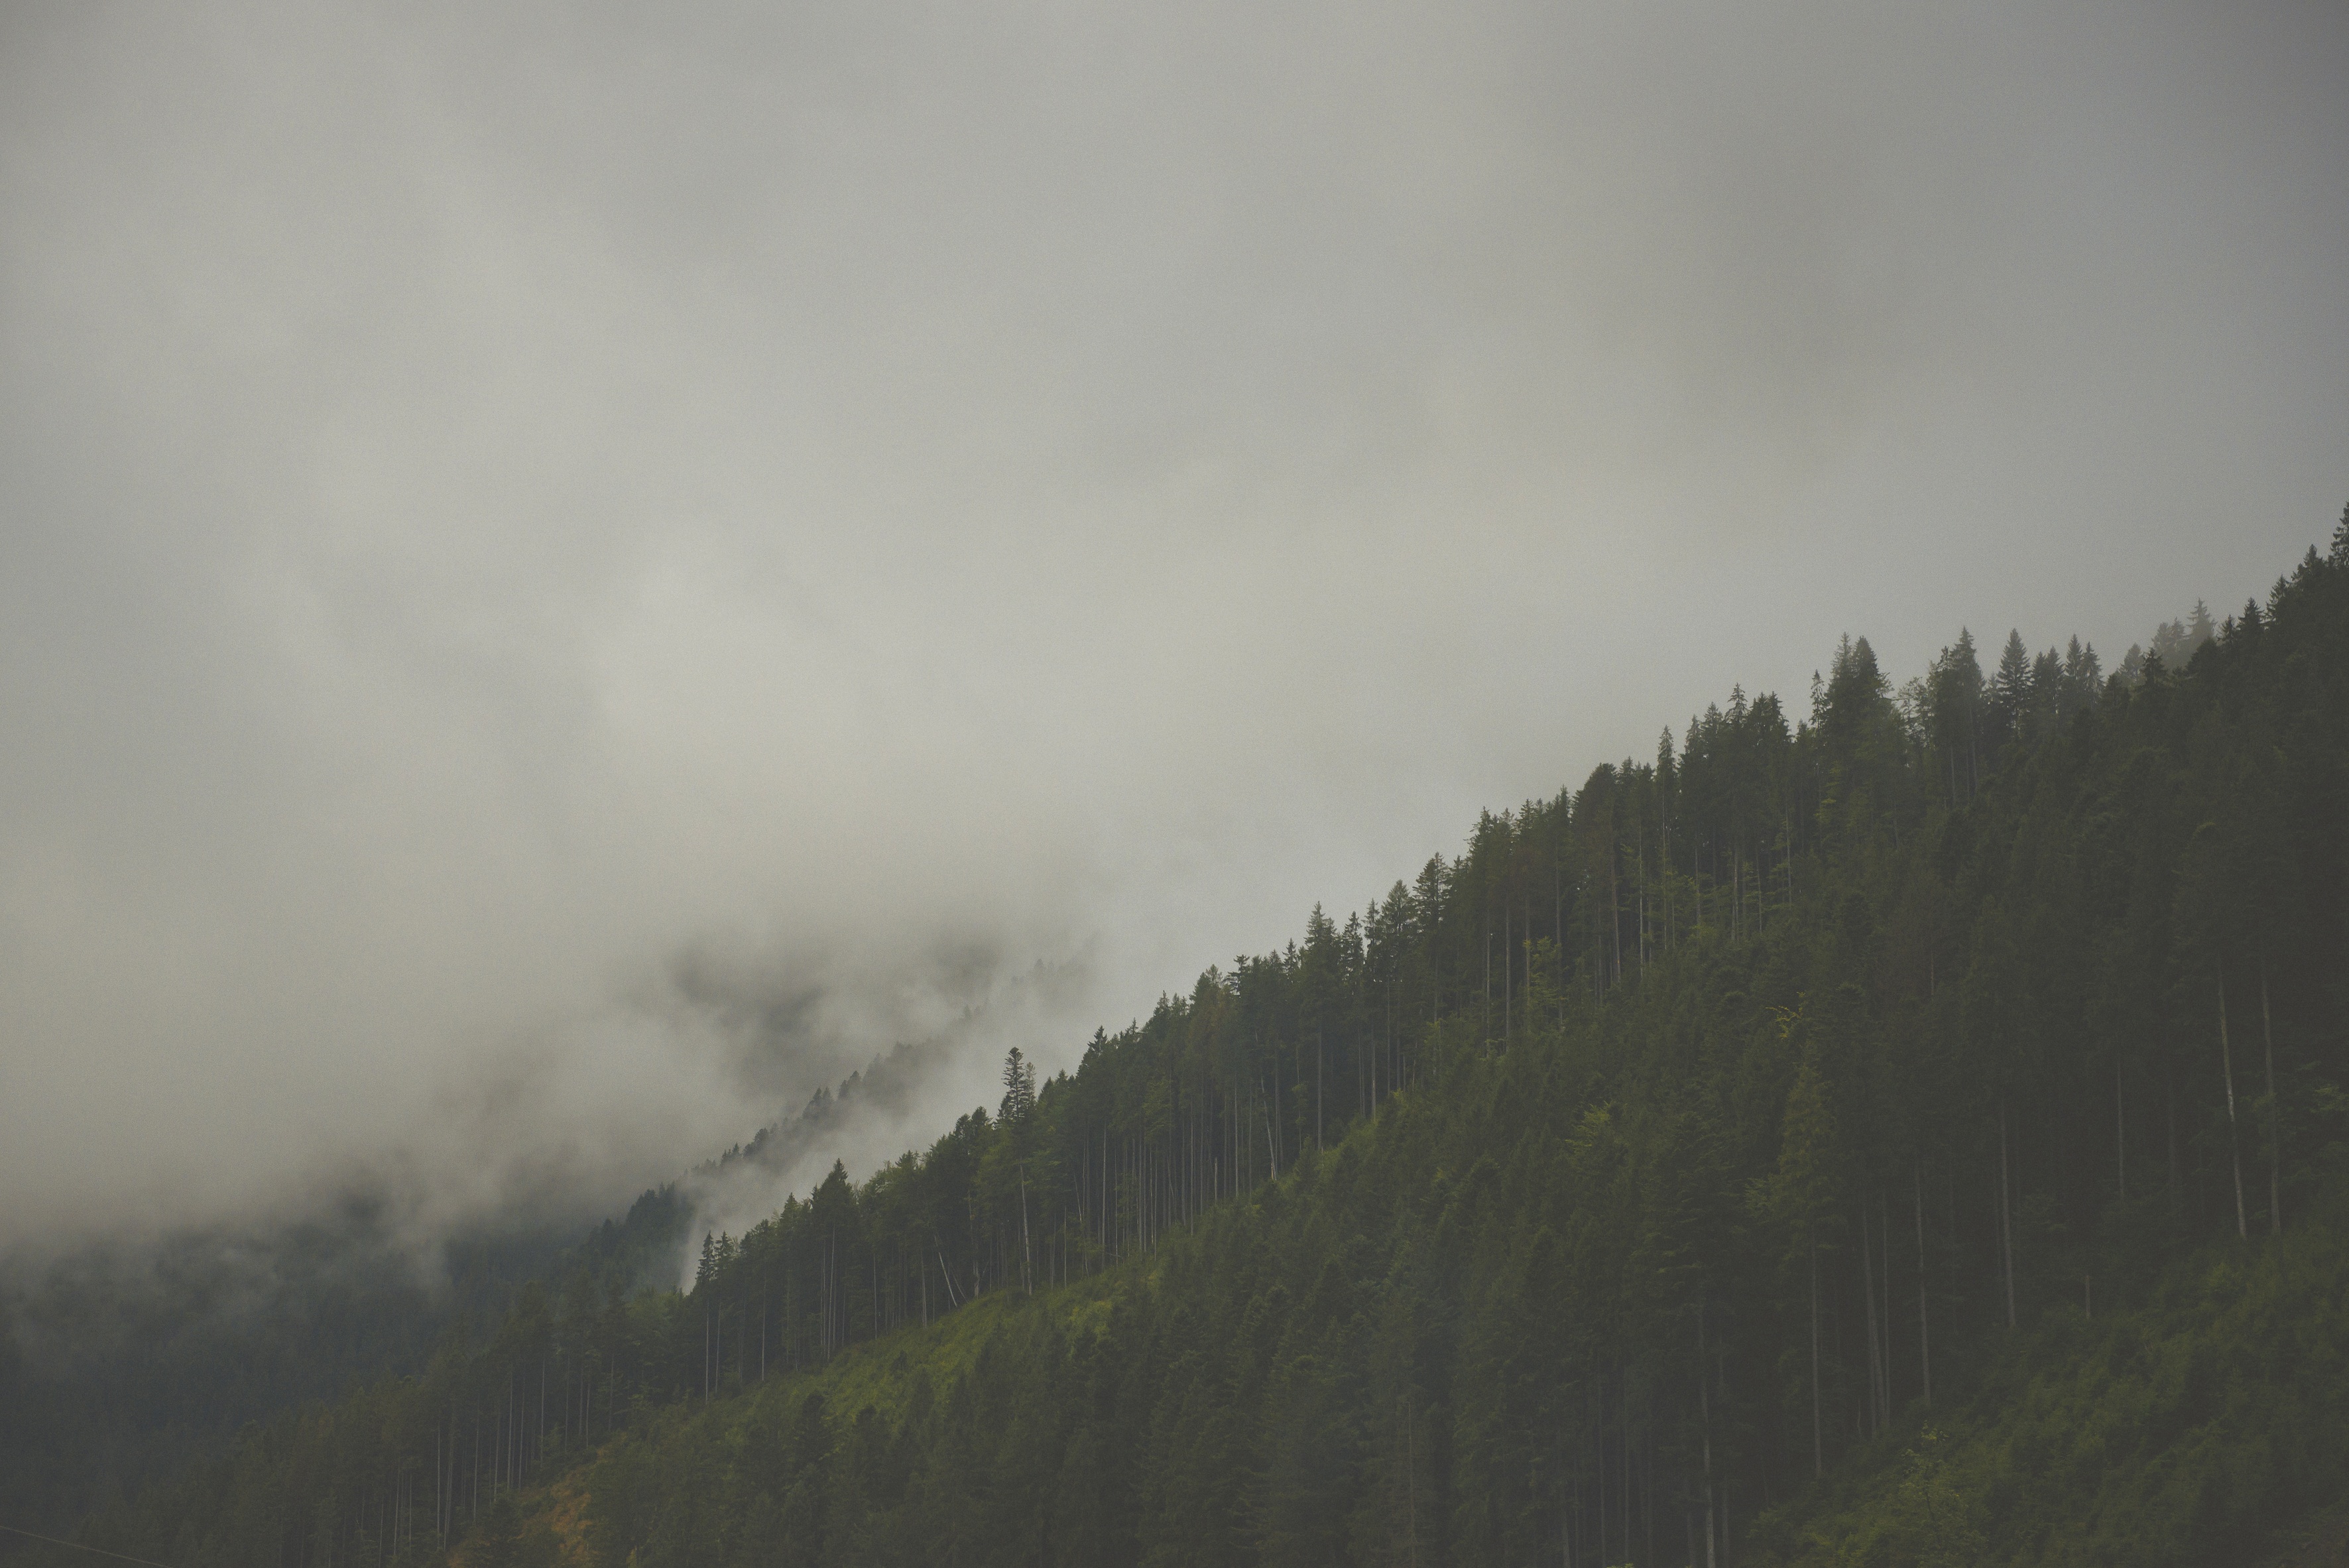
tree, forest, mountain, cloud, fog, mist, mountain range, weather, wildfire, atmospheric phenomenon, geological phenomenon